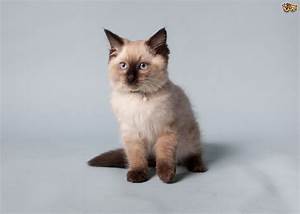
Label: gatto